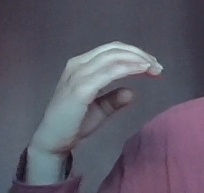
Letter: jeem